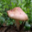
Label: mushroom